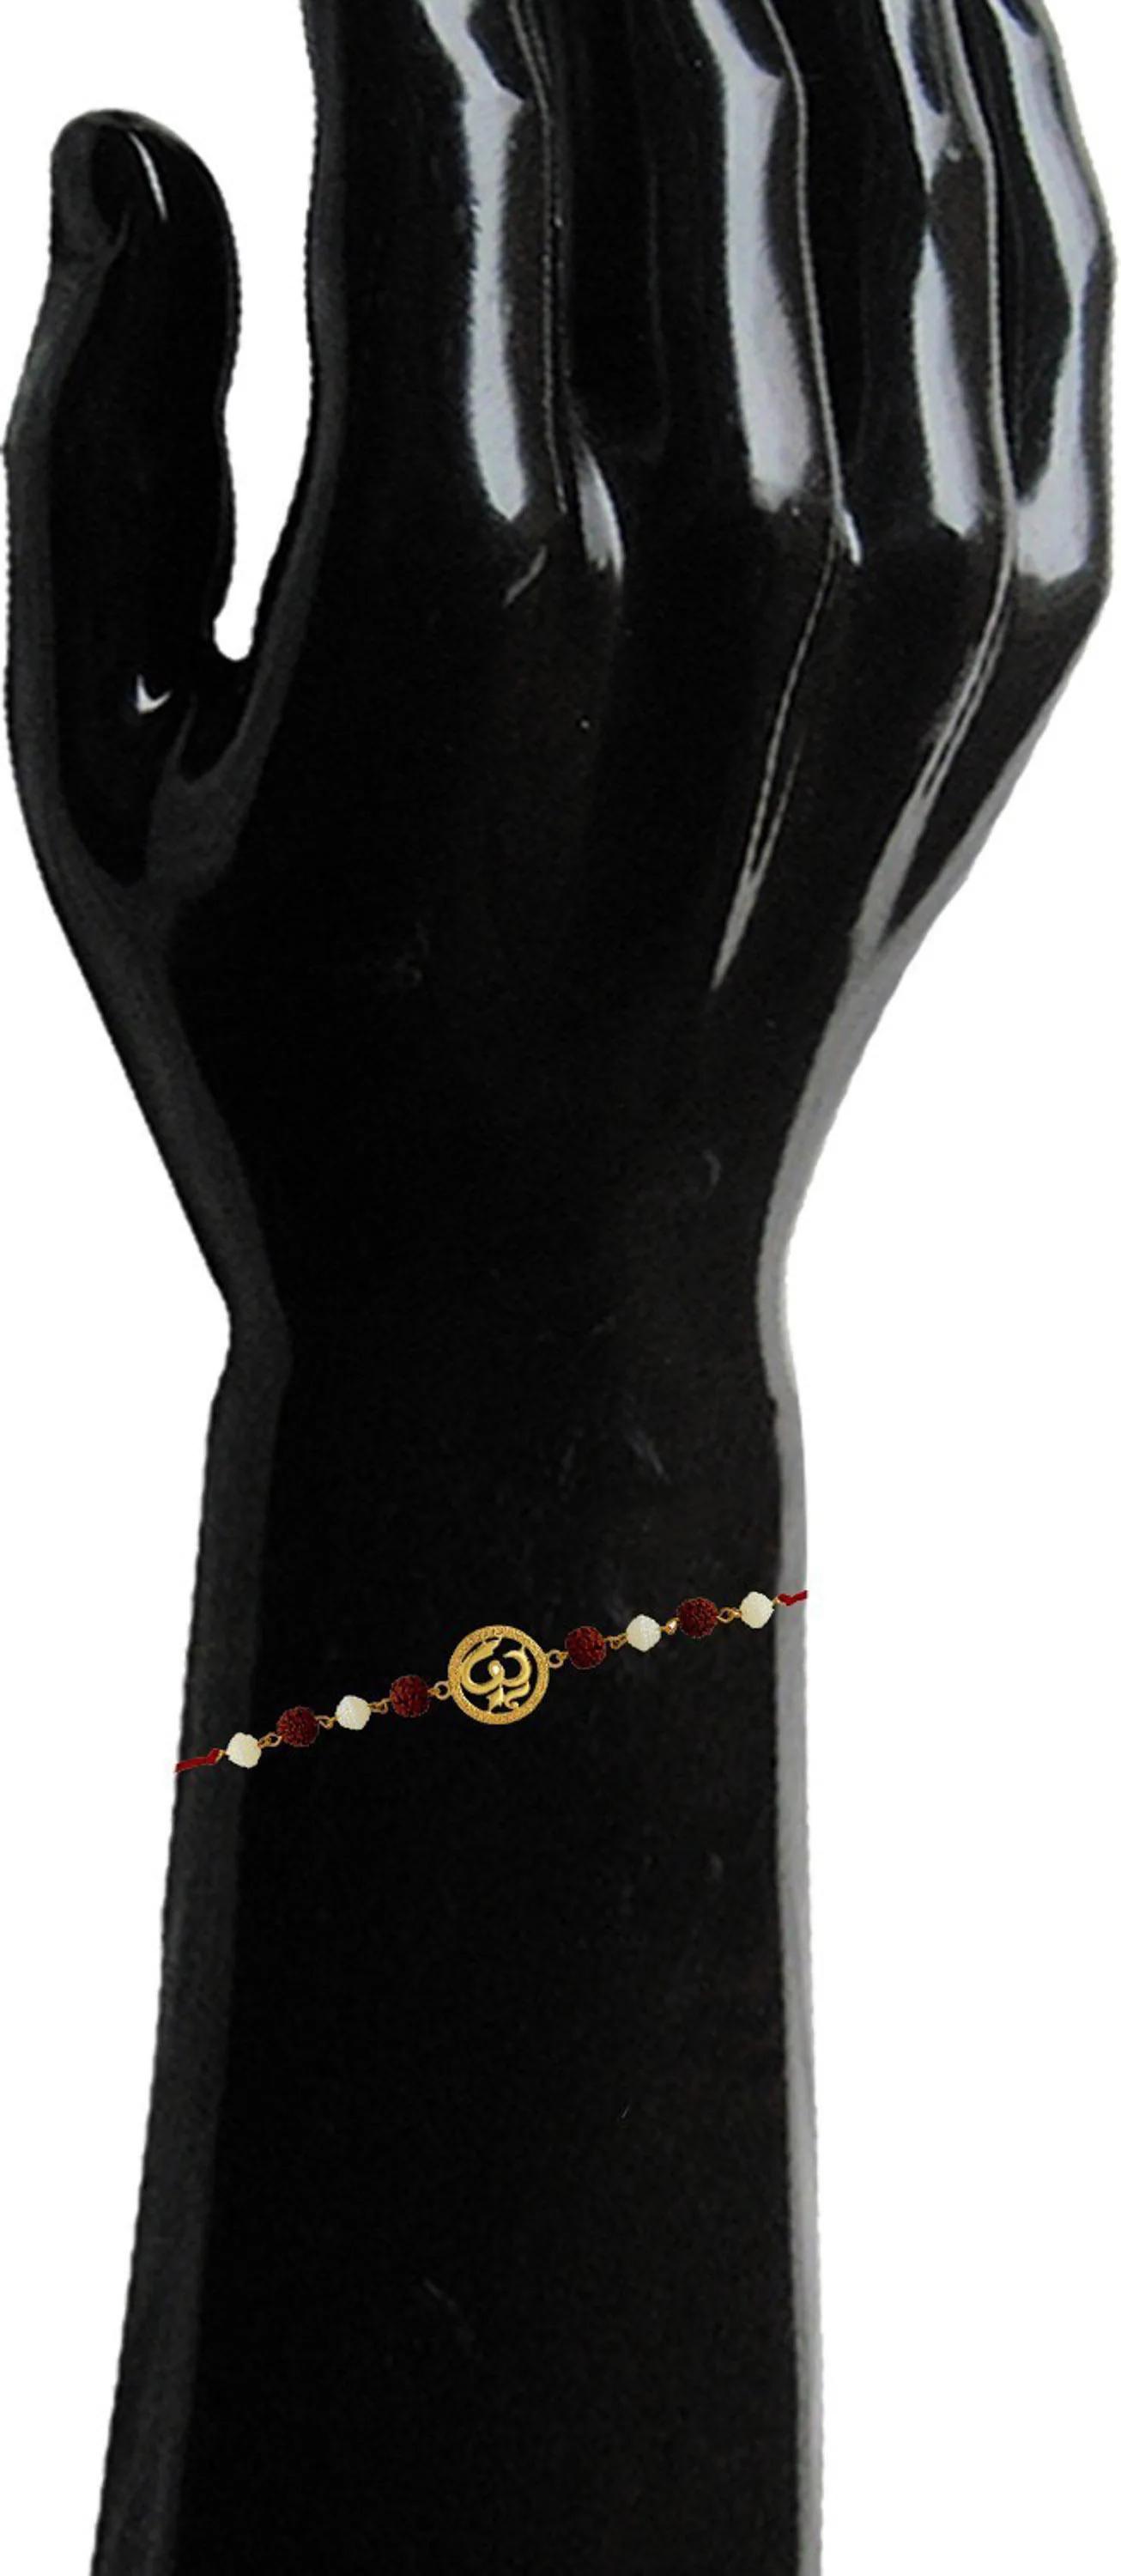
Mahi Multi Strand Bracelet for Men (Golden) (BR1100572G)
Type: Rakhis
Brand: Mahi
Price: Rs. 175
The good quality from the brand of mahi - rakhi
Features: Colour - gold,Pack of gold,Package content - 1 rakhi
Included: 1 Rakhi